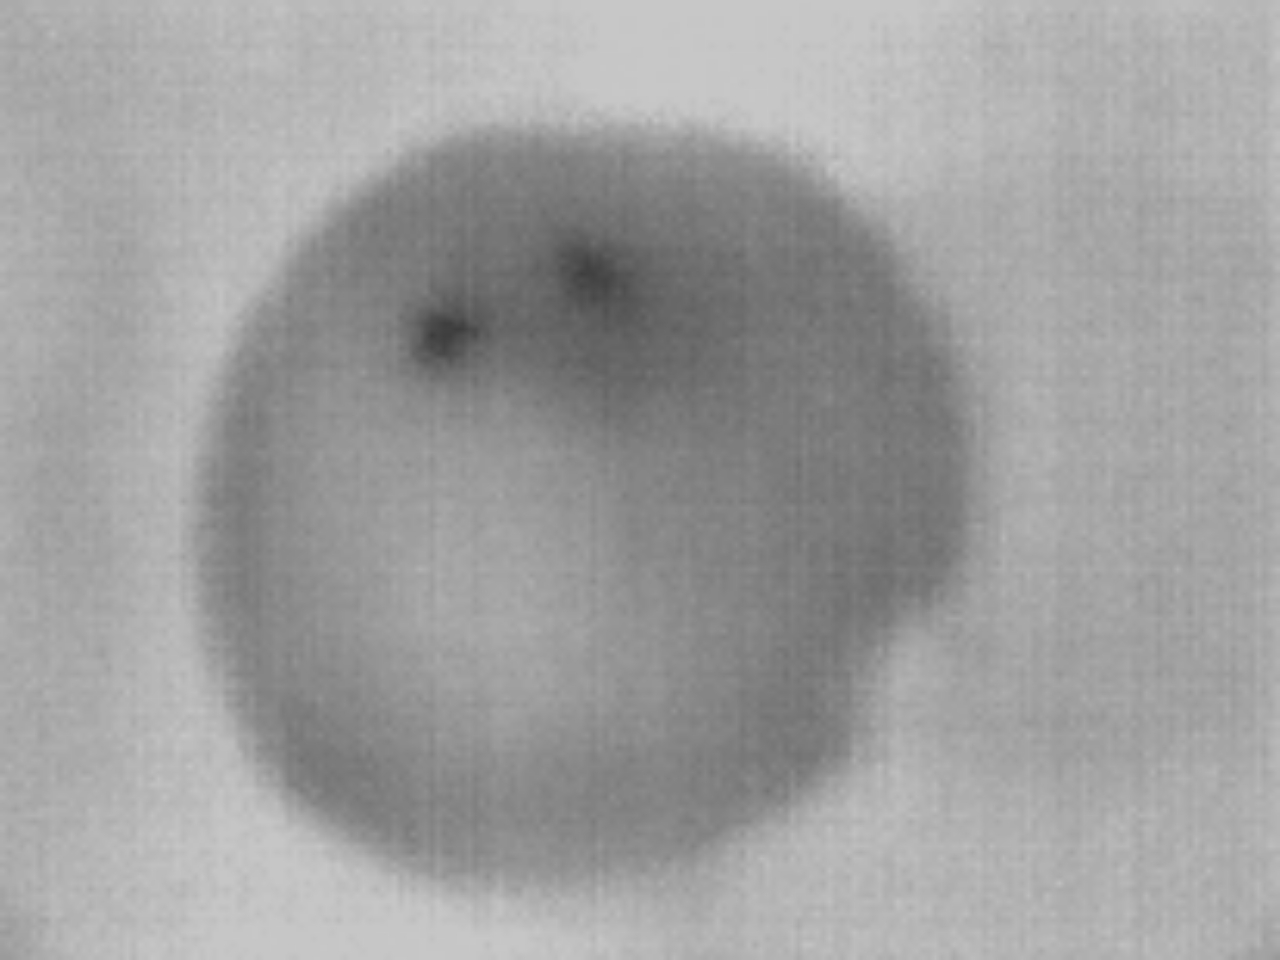
Label: Minor Defect